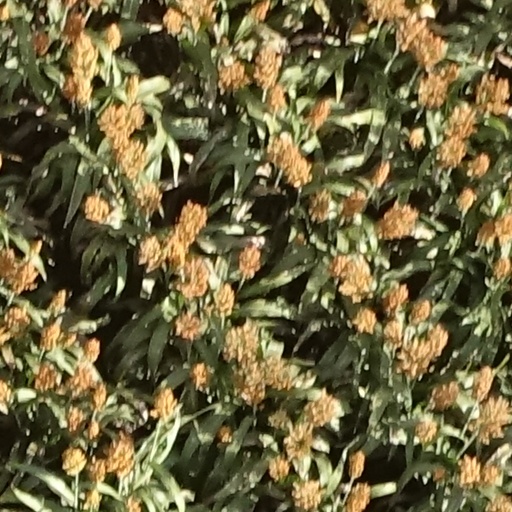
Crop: sorghum